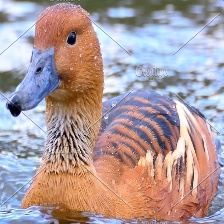
Species: RUDDY SHELDUCK
Scientific name: TADORNA FERRUGINEA
ImageNet parent category: drake